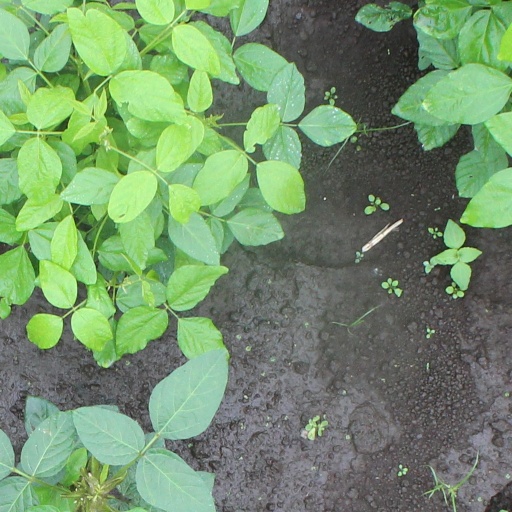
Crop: soybean